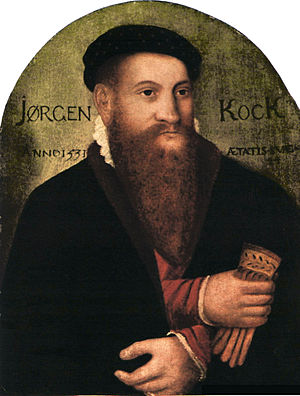
Jørgen Kock
Portræt af Jørgen Kock fra 1531
Jørgen Kock var dansk politiker, møntmester og borgmester i Malmø.